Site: brandenburg
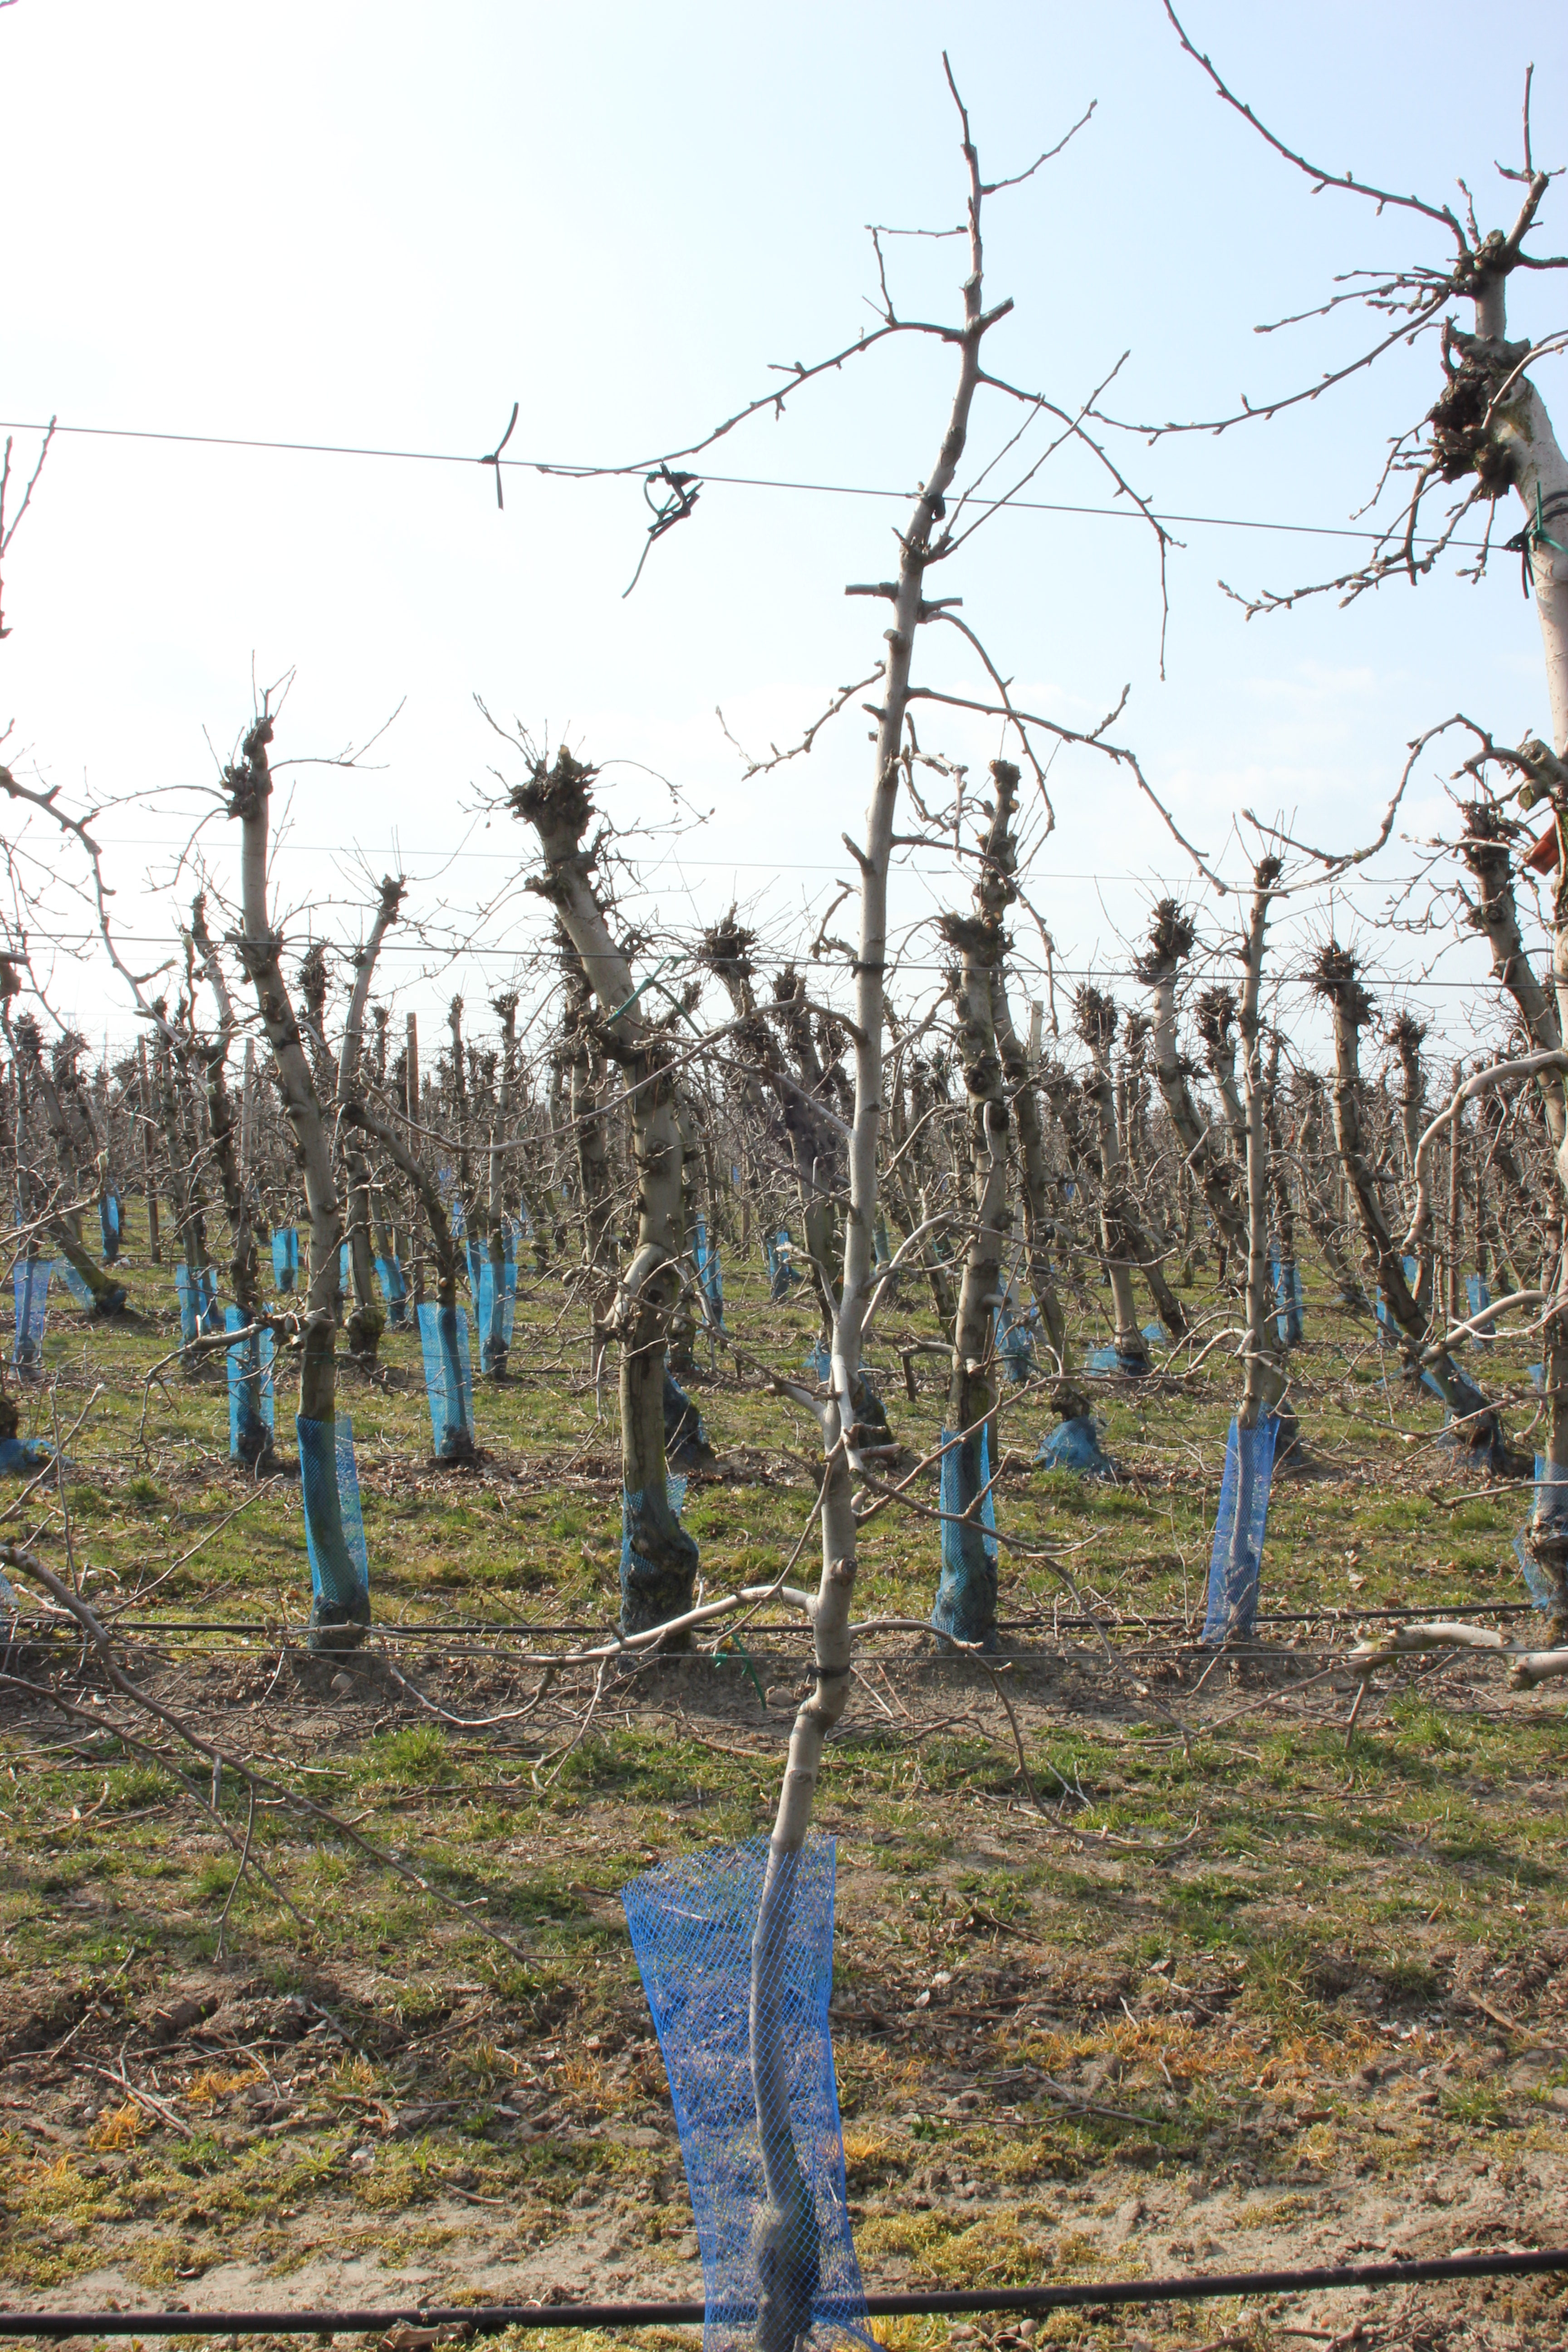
Growth stage (BBCH 03): Bud development